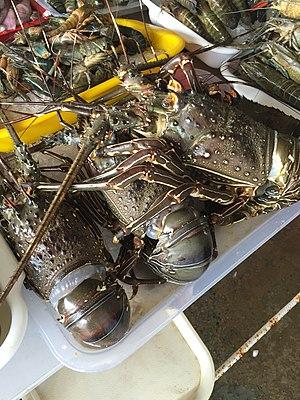
Panulirus gracilis est une espèce du genre Panulirus communément appelée langouste verte.